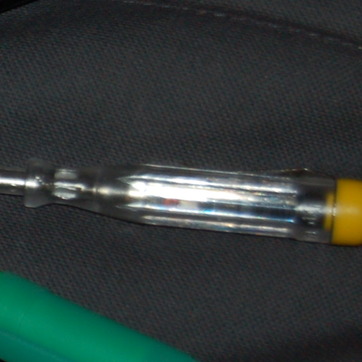
Material: plastic